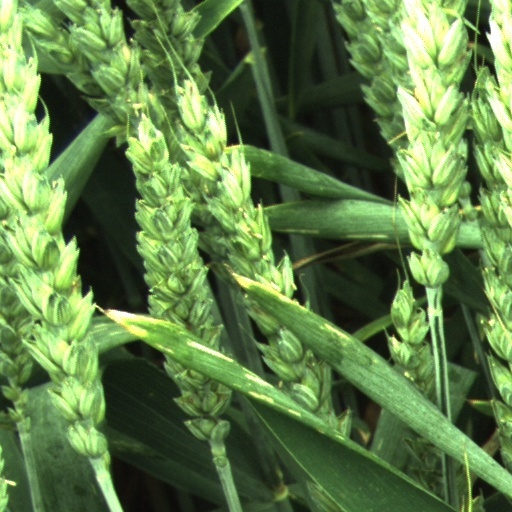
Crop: wheat